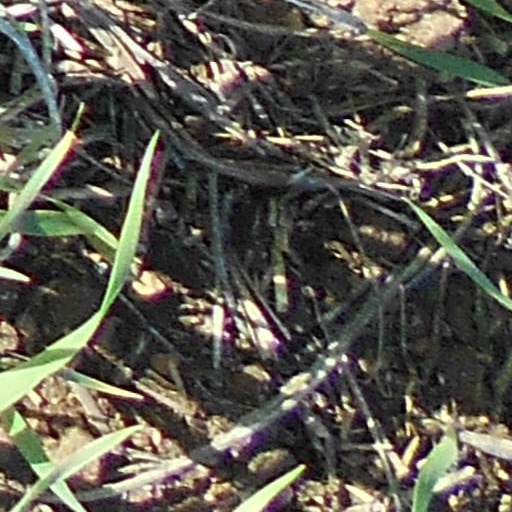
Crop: wheat